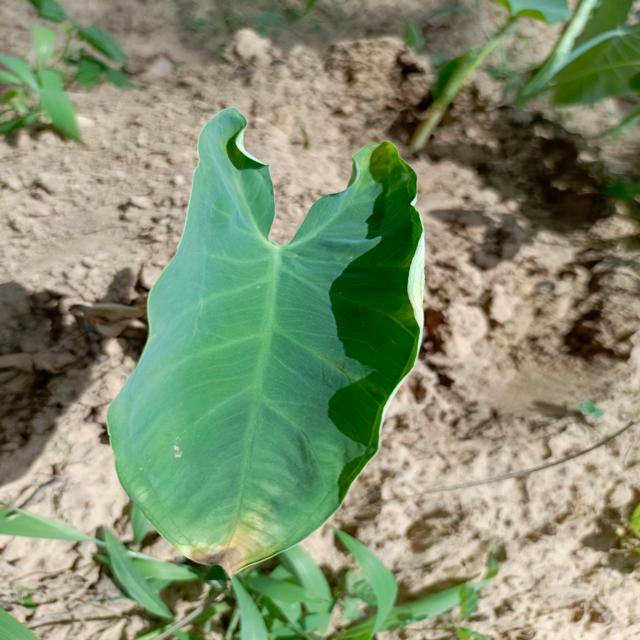
Label: Early_Blight